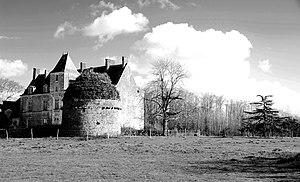
Logis de la Sénaigerie
Cet article recense les monuments historiques en Loire-Atlantique, en France, répertoriés sur la base Mérimée.
Le logis de la Sénaigerie est un château situé à Bouaye, dans le département de la Loire-Atlantique, en France.
Bouaye est une commune de l'Ouest de la France, située dans le département de la Loire-Atlantique, en région Pays de la Loire.